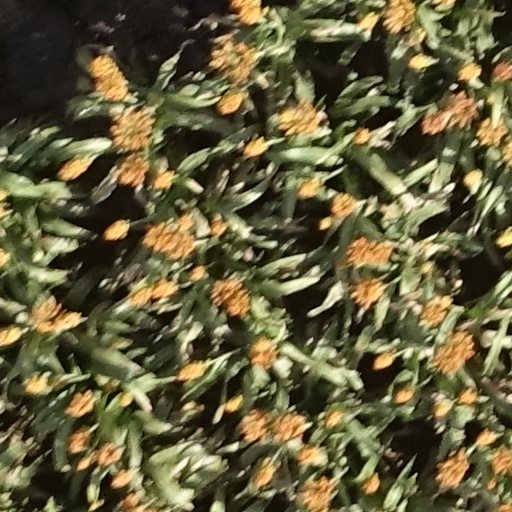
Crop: sorghum